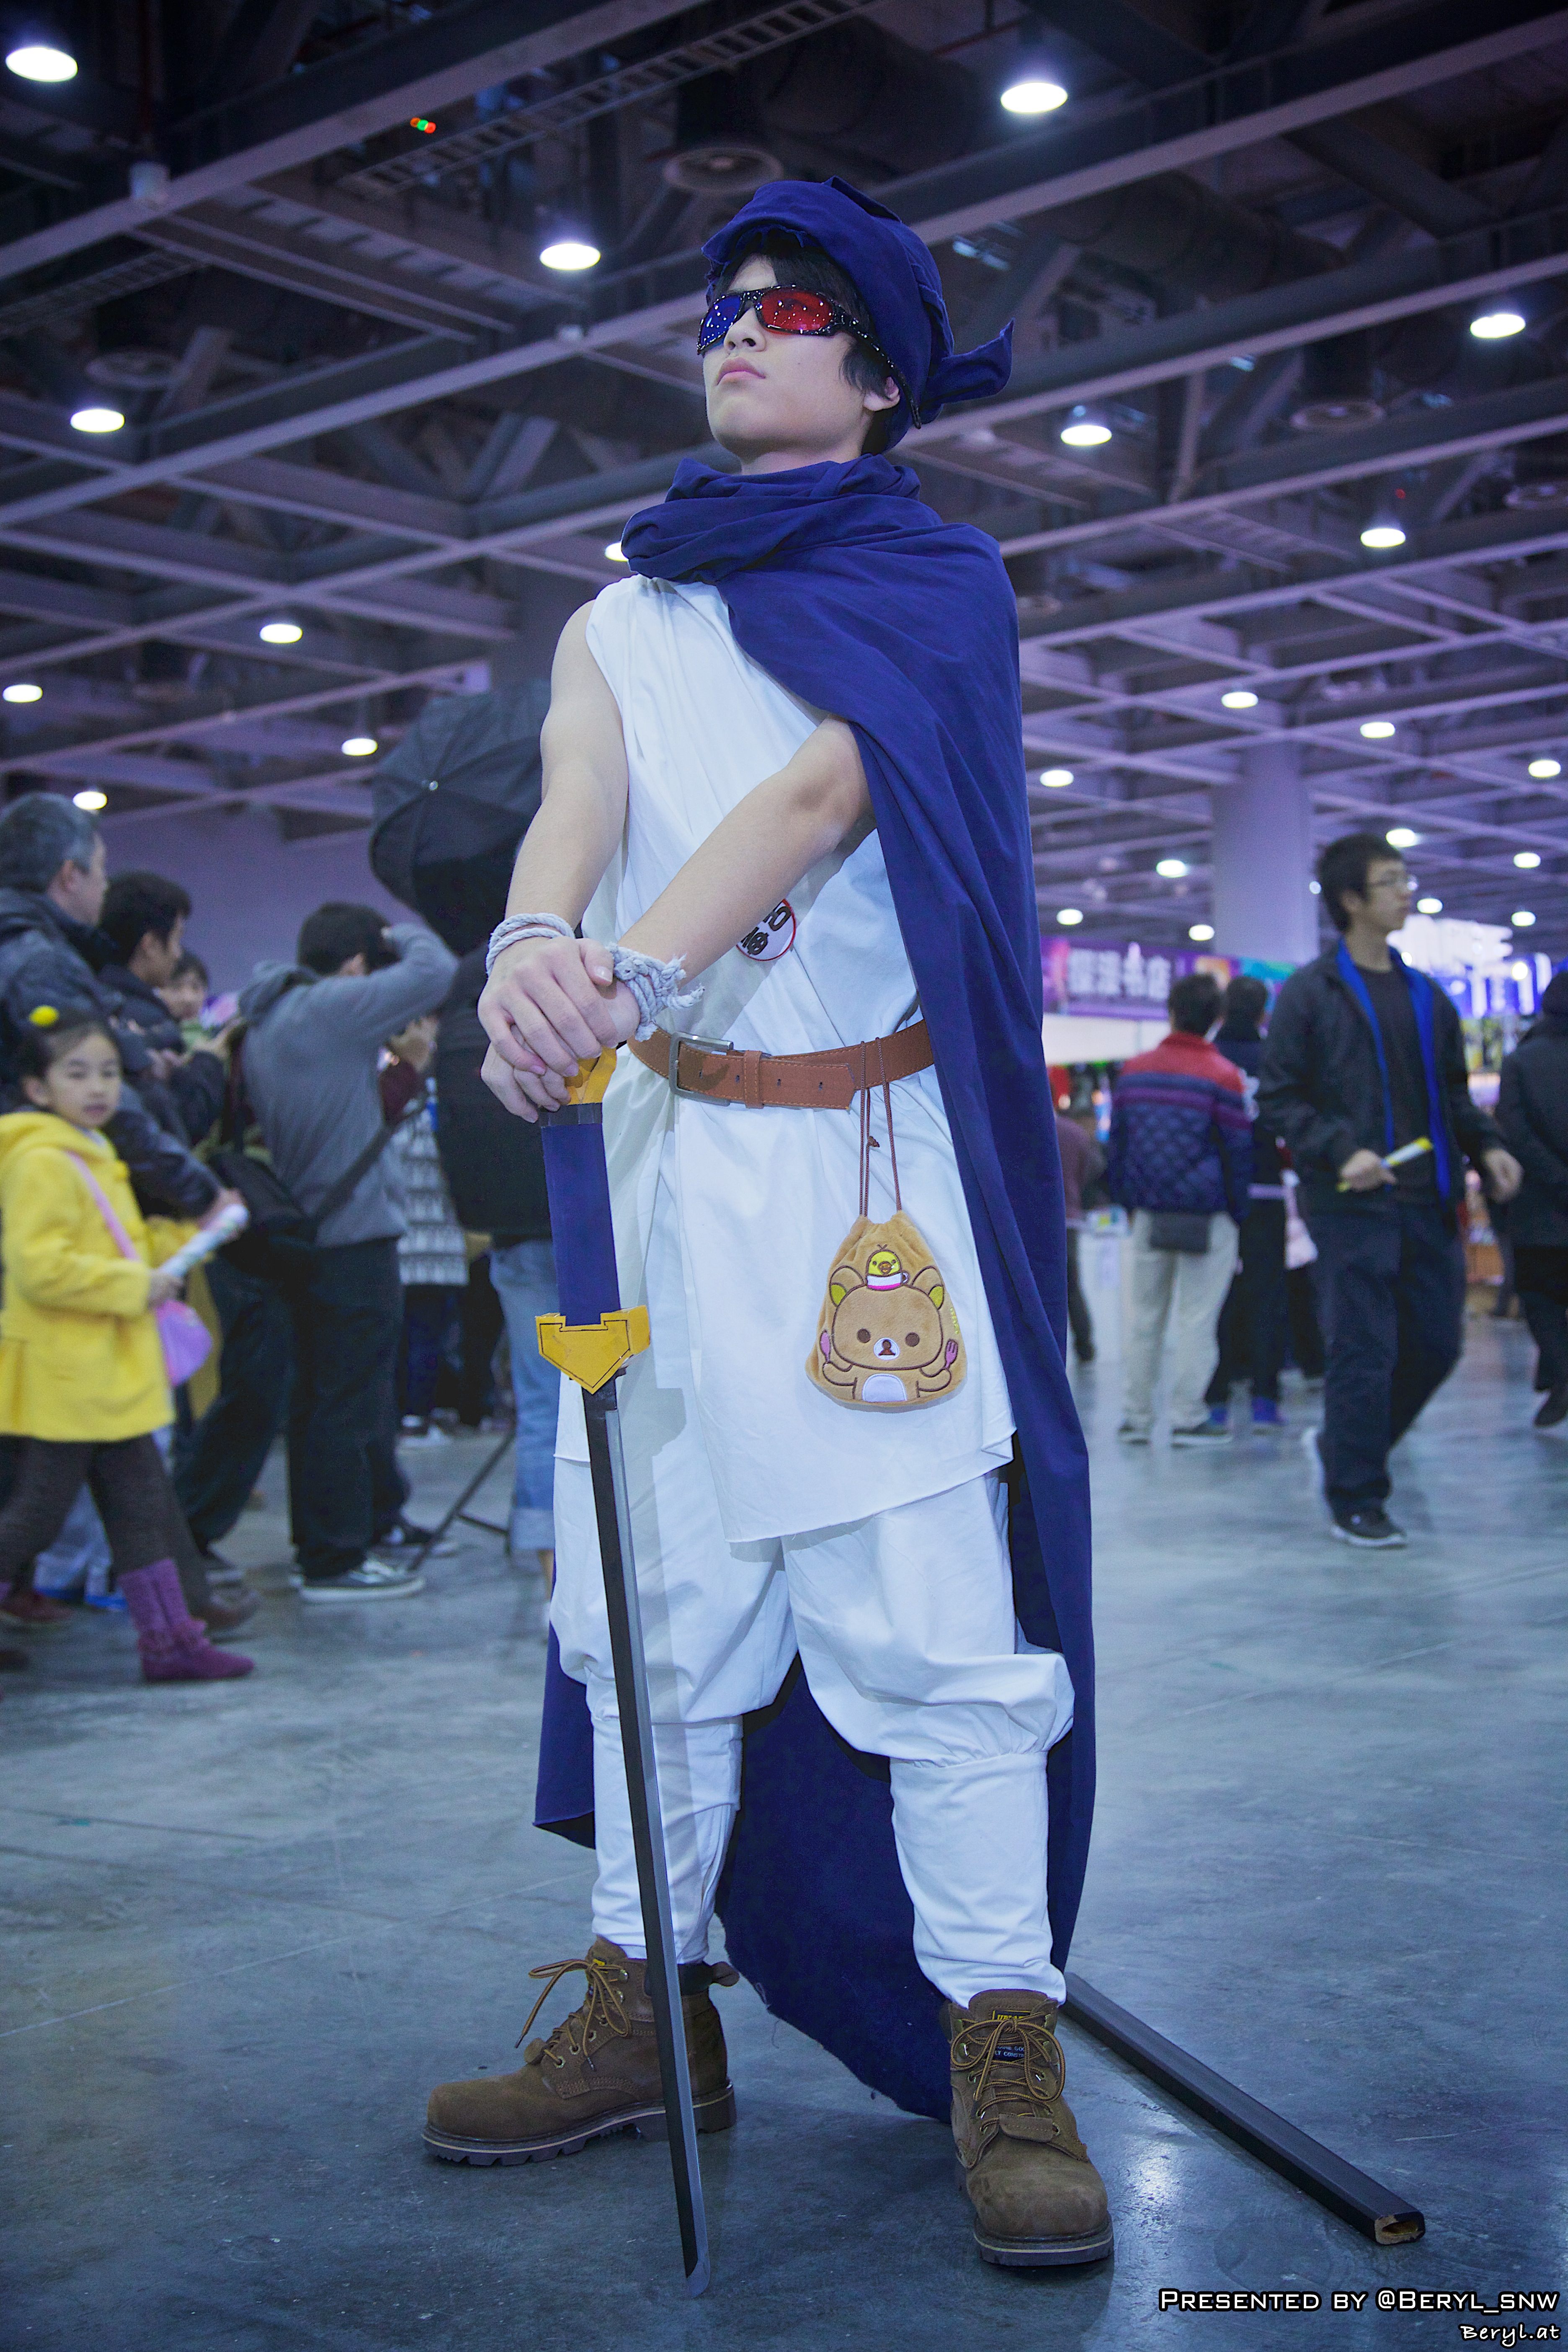
girl, game, play, boy, fashion, clothing, cosplay, girls, performance, boys, gun, canton, maid, costume, anime, acg, cos, coser, costumeplay, fair, convention